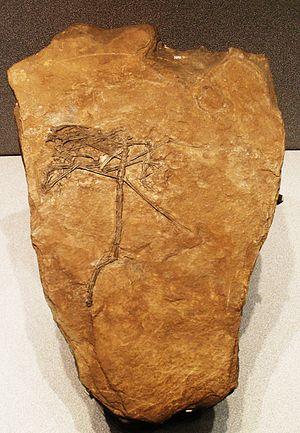
Le Norien est une subdivision du système géologique du Trias. C'est un âge ou un étage. Selon l'échelle des temps géologiques de 2012 de la Commission internationale de stratigraphie, le Norien s'étend de 227 millions d'années à 208,5 Ma environ. Il succède au Carnien et précède le Rhétien.
Peteinosaurus est un genre éteint de ptérosaures. Il vivait au Trias supérieur, à la fin du Norien, il y a environ 221 à 210 millions d'années, ce qui fait de lui l'un des plus anciens genres connus de ptérosaures.